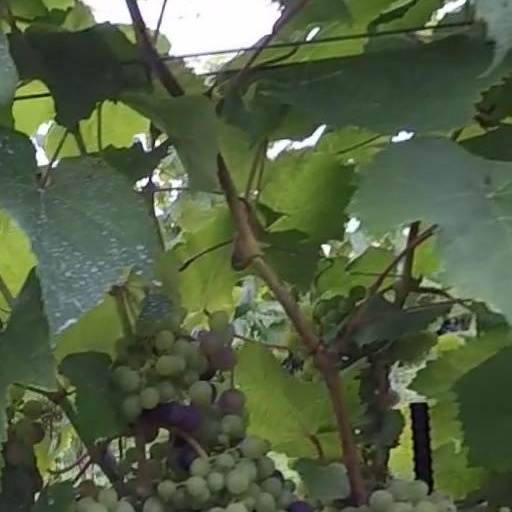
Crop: grape